One-drop rule

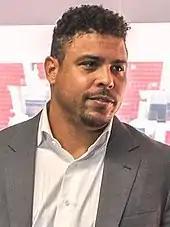
The Brazilian footballer Ronaldo declares himself white, but 64% of Brazilians consider him pardo, according to Datafolha survey.

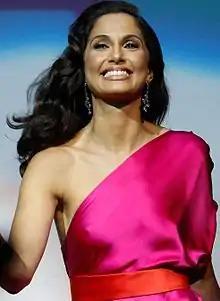
The Brazilian actress Camila Pitanga declares herself black, but only 27% of Brazilians consider her as such, according to Datafolha survey.

People in many other countries have tended to treat race less rigidly, both in their self-identification and how they regard others. Unlike the United States, in Brazil, people tend to consider phenotype rather than genotype. A European-looking person will be considered white, even if they have some degree of ancestry from other races. Brazil has a racial category "pardo" (mestizo or mulatto) specifically for people who, in terms of appearance, do not fully fit as white, nor fully as black.